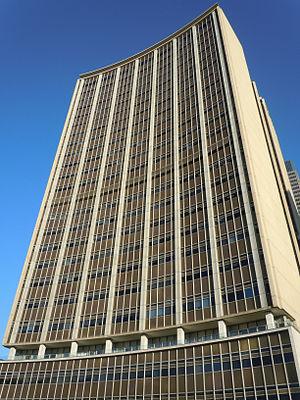
Depuis la construction de l'AWA Tower en 1939, plus d'une centaine de gratte-ciel ont été construits à Sydney et dans sa banlieue, la très grande majorité depuis les années 1970.
L' AMP Building est un gratte-ciel de 115 mètres de hauteur construit à Sydney en Australie de 1959 à 1962.